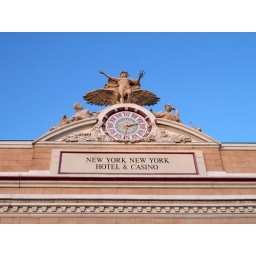
New York, New York sign over the bridge between the MGM Grand and this hotel